Dugerjav Peak

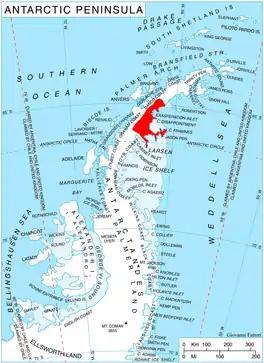
Location of Oscar II Coast on Antarctic Peninsula.

Dugerjav Peak (Mongolian: Дүгэржав оргил) is the rocky peak rising to 1208 m in the southeast foothills of Forbidden Plateau on Oscar II Coast in Graham Land. It surmounts Paspal Glacier to the northeast and Green Glacier to the south. The feature is named after the pioneer of Mongolian Antarctic research Lhamsuren Dugerjav, geologist at St. Kliment Ohridski Base in 2010/11 and subsequent seasons.